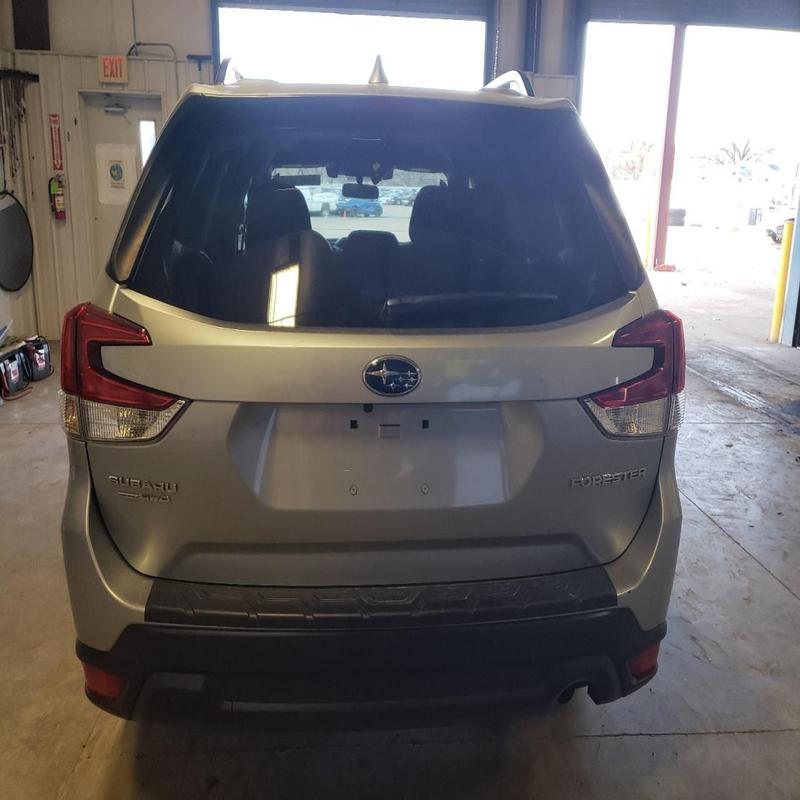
Aucun dommage détecté.
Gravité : aucun